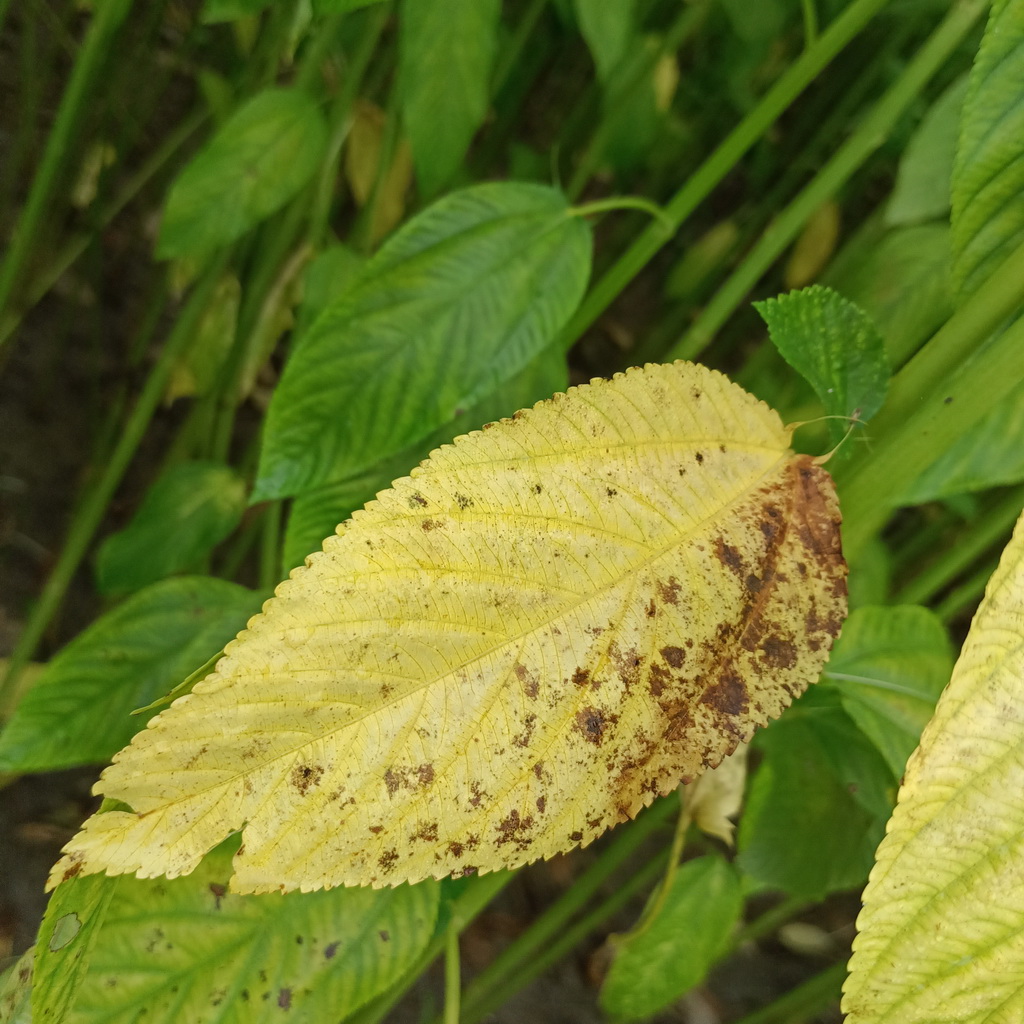
Label: Mosaic